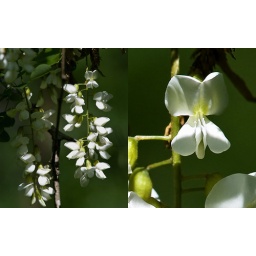
diptych take two some flower in a tree